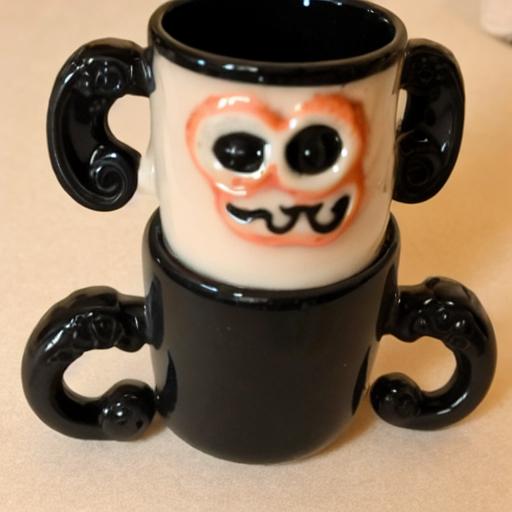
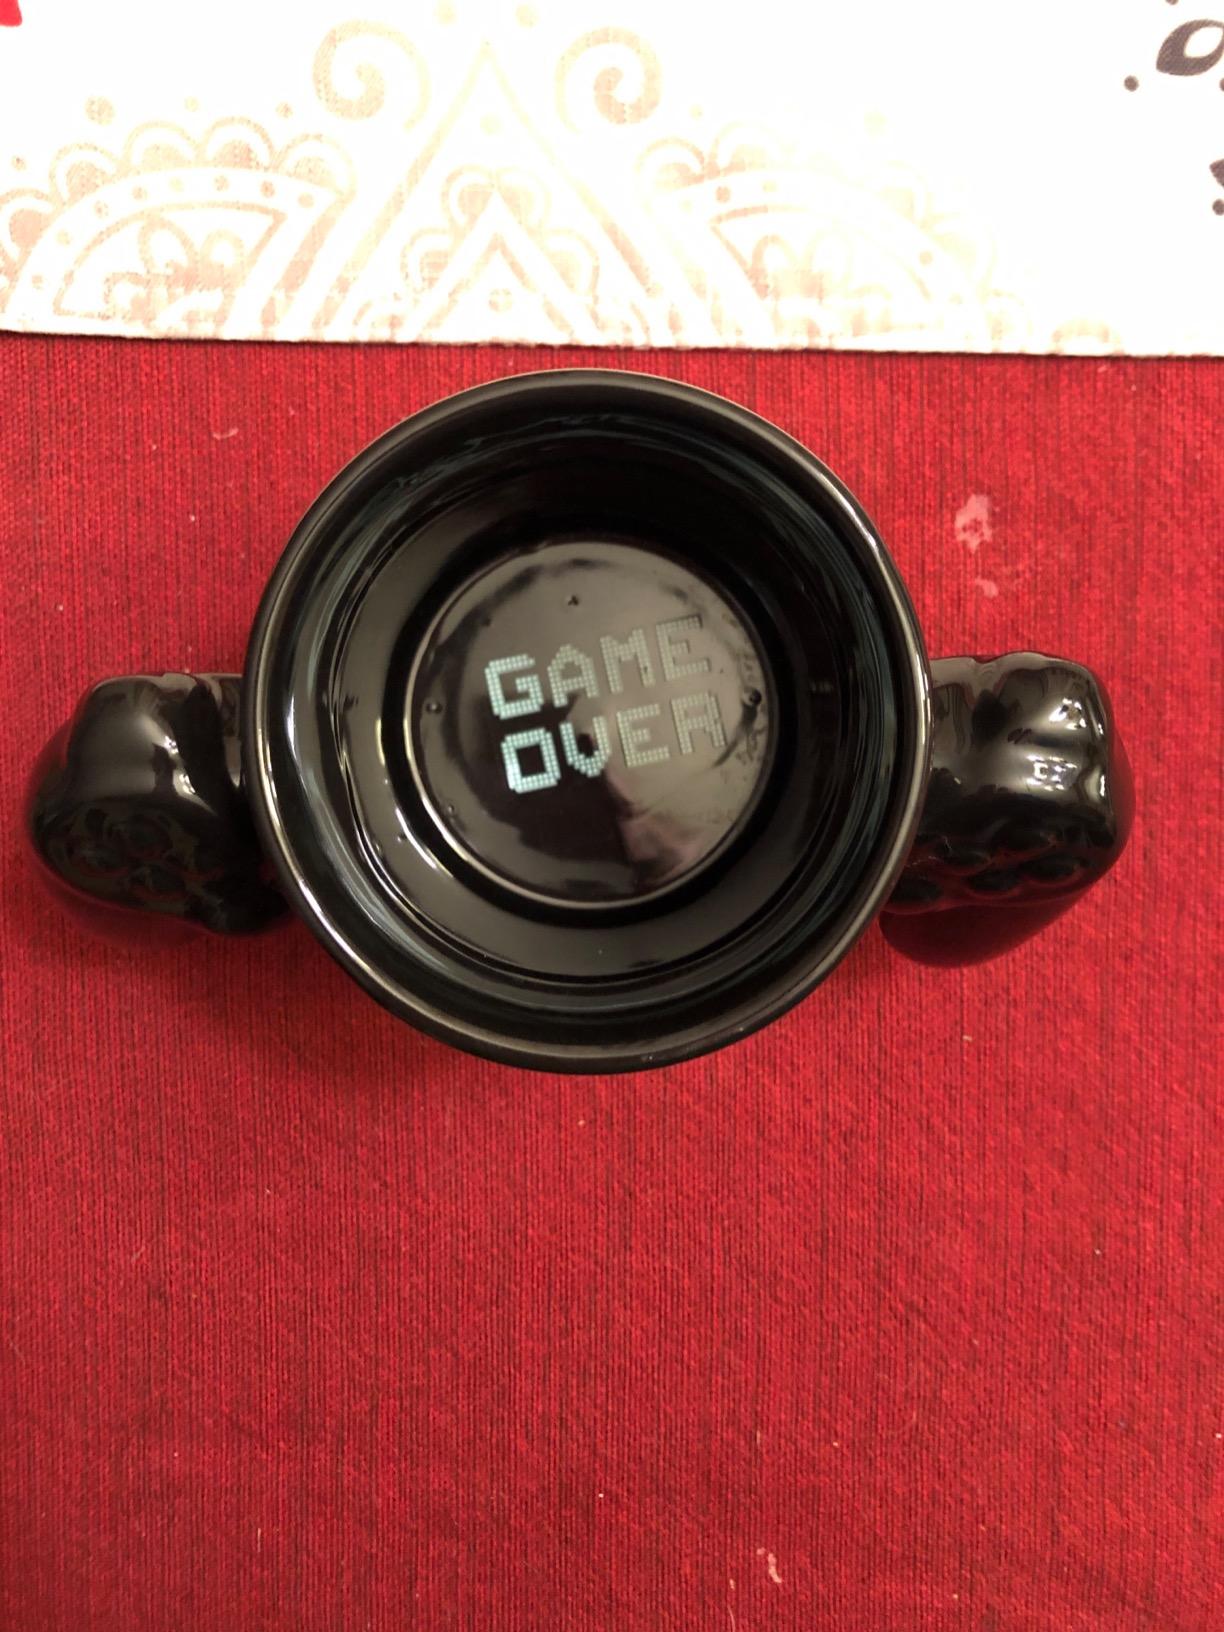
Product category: items_mug
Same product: no